116th Air Refueling Squadron

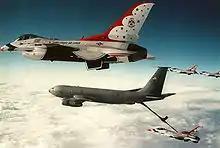
A "Thunderbird" F-16C refuels from a 141st ARW KC-135E.

In July 1976, the 116th converted to the KC-135 Stratotanker, becoming the fifth Air National Guard unit to join the Strategic Air Command (SAC). The new air refueling squadron moved from Geiger Field to nearby Fairchild Air Force Base to accommodate the larger aircraft.